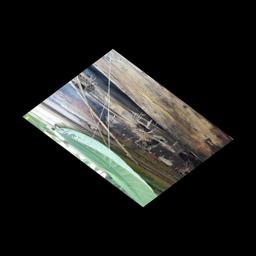
Label: PSEUDOSTEM WEEVIL